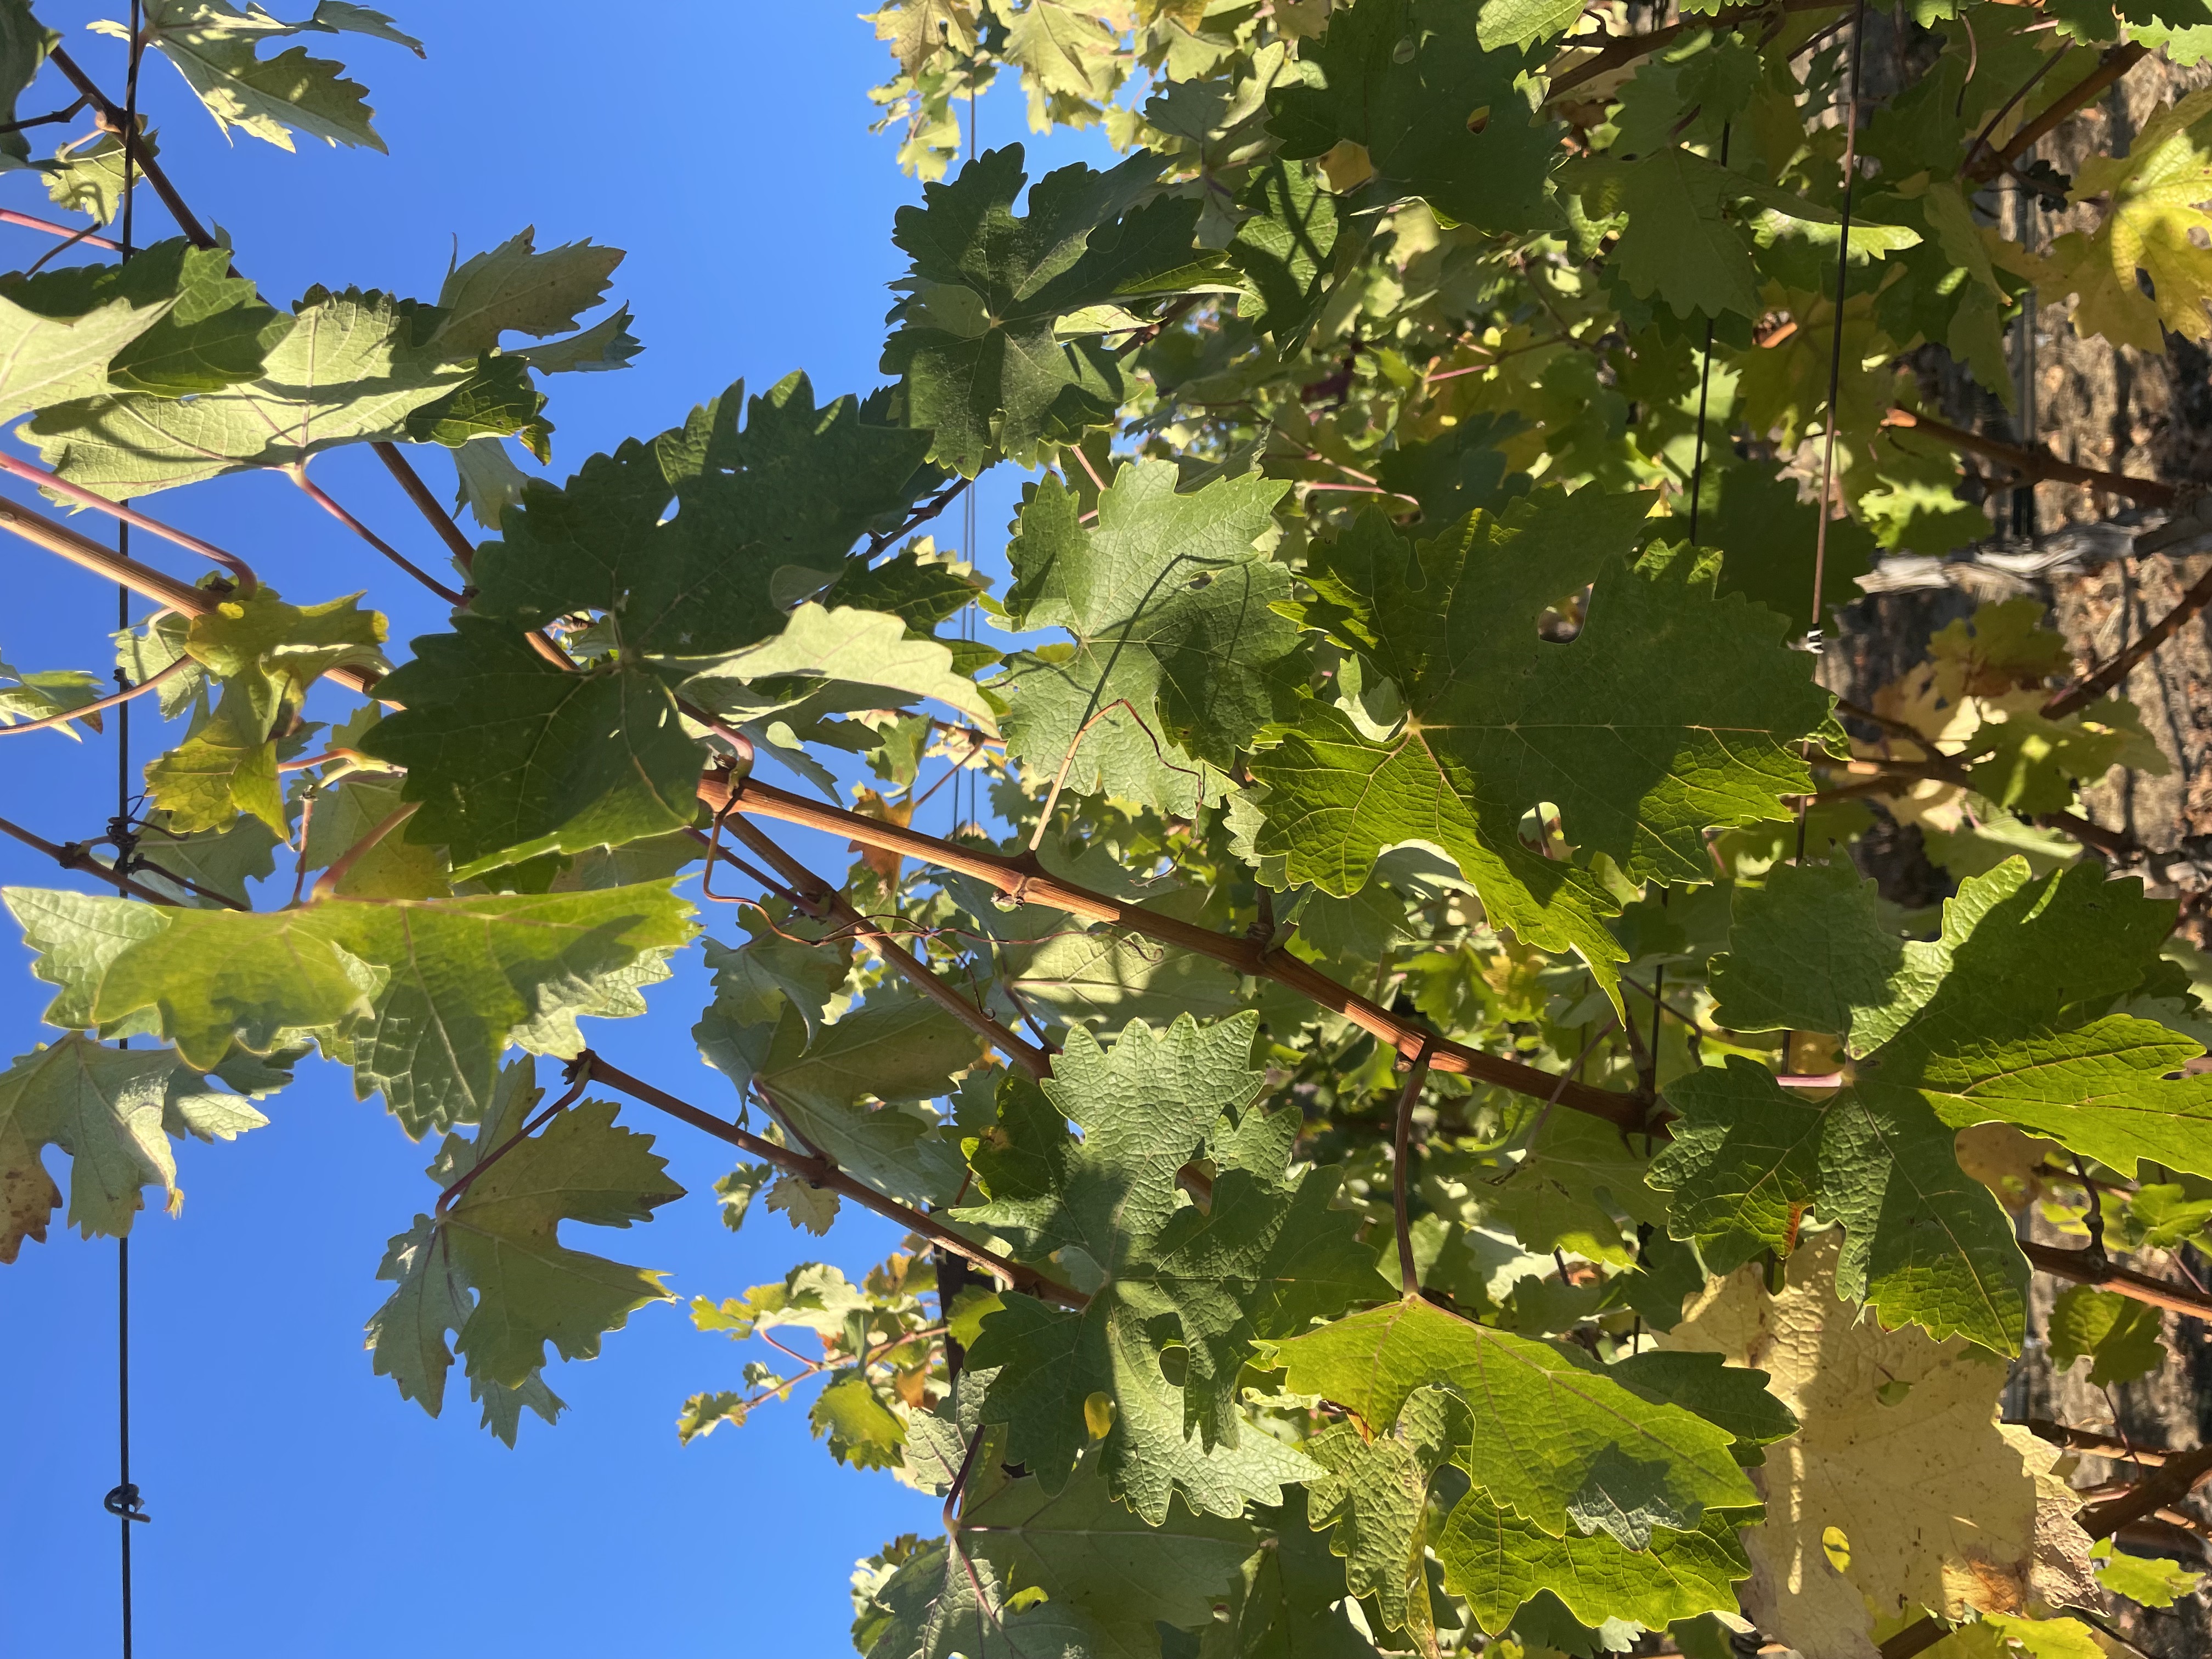
Label: No Virus